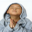
Label: boy